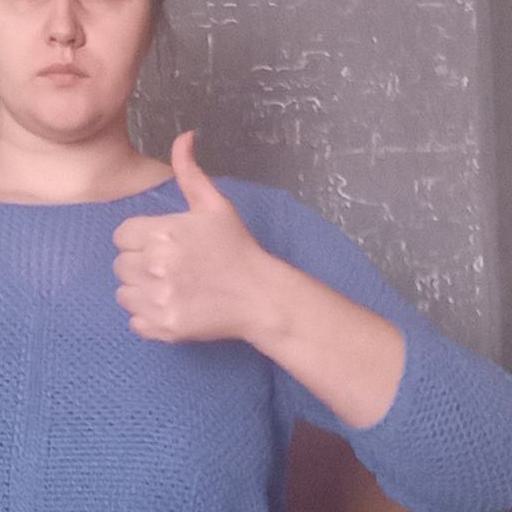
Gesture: like